Ambassador

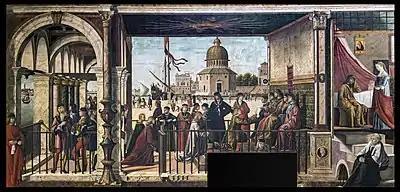
"Arrival of the English Ambassadors" by Vittore Carpaccio, painted between 1495 and 1500—though ostensibly part of a series of paintings on the life of Saint Ursula, this actually depicts the developing diplomatic practices of the Republic of Venice in the painter's own time.

Also before the rise of modern diplomatic relations, sovereign states - which traded with each other, went to war and made peace – had the need for diplomatic relations, which took various forms. For example, the city states of Classical Greece used the system of Proxeny, whereby a Proxenos – who was a citizen of the host city rather than of the city whose interests he promoted - fulfilled some of the functions given to modern Ambassadors and Consuls.